Untouchable (2019 film)

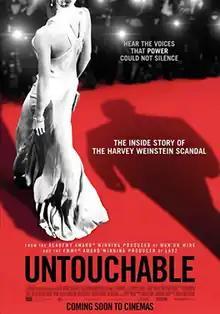
Film poster

Untouchable is a 2019 British documentary film about film producer Harvey Weinstein and the sexual abuse allegations that involve him. It was directed by Ursula Macfarlane.